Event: Nepal Earthquake
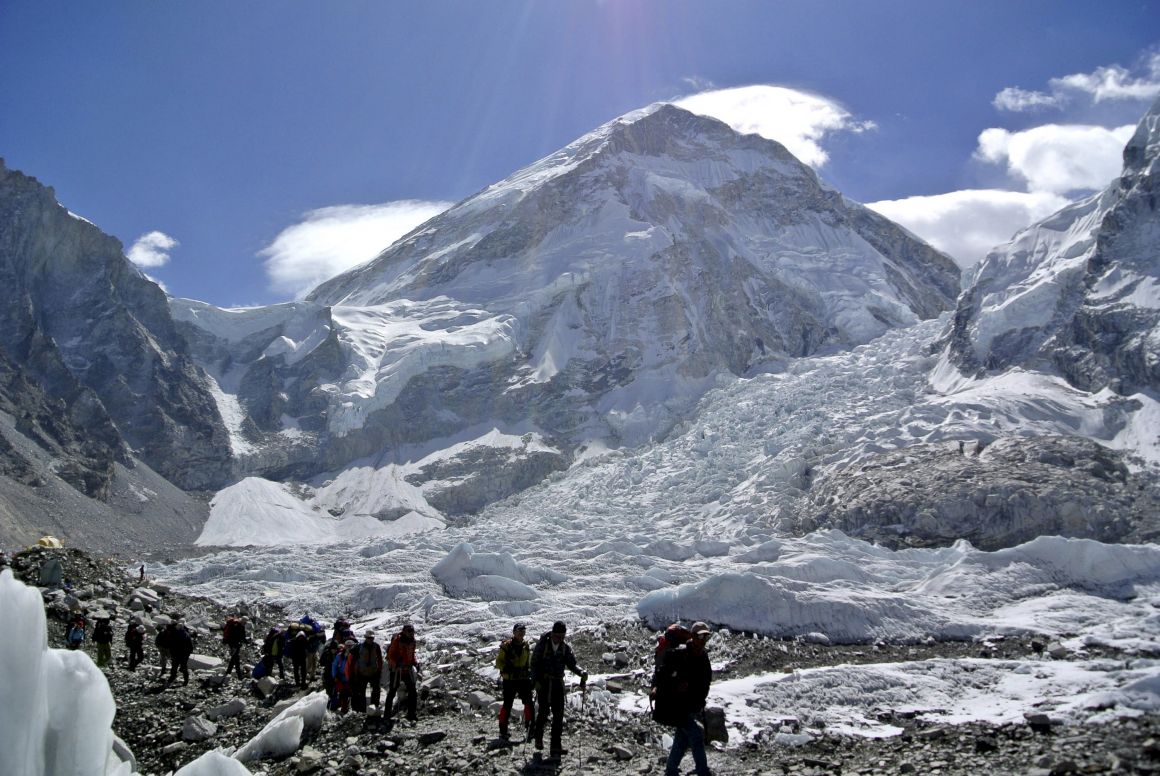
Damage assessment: no_damage